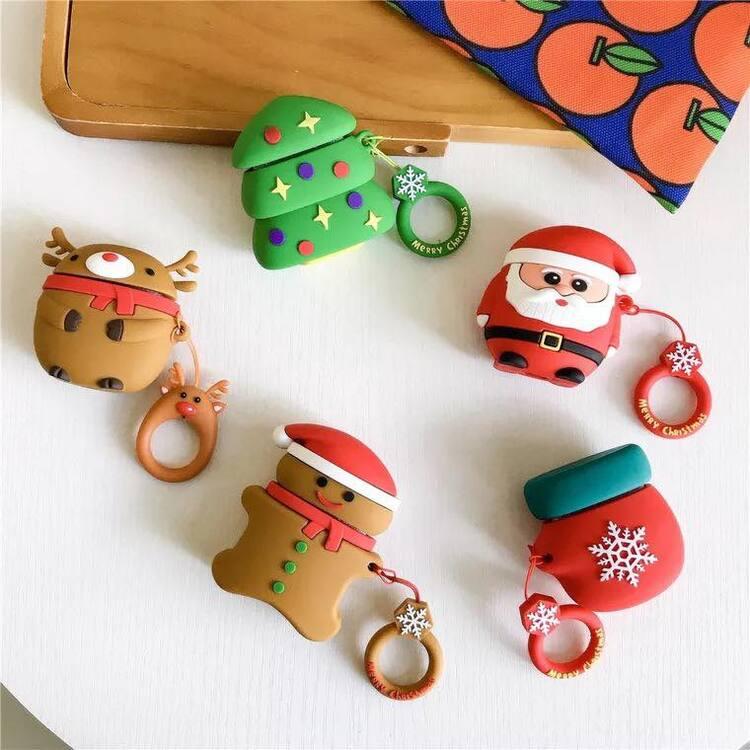
trên móc khoá hình cây thông có bốn ngôi sao